Srushti Dange

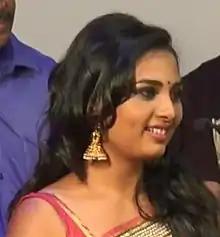
Srushti Dange at "Saravanan Irukka Bayamaen" press meet

Srushti Dange is an Indian actress, who has mostly appeared in Tamil films and appears in a few Telugu and Malayalam films. She is also the runner up of the reality cooking show "Cooku with Comali (season 4)".